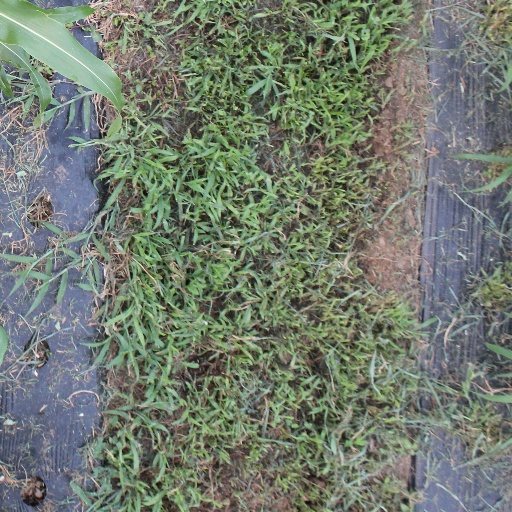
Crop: sorghum